Telemark Canal

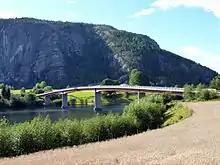
Fjågesund Bridge over the Telemark Canal

The Telemark Canal connects the towns Skien and Dalen in southern Norway by linking several long lakes in the Skien watershed through a series of 18 locks.